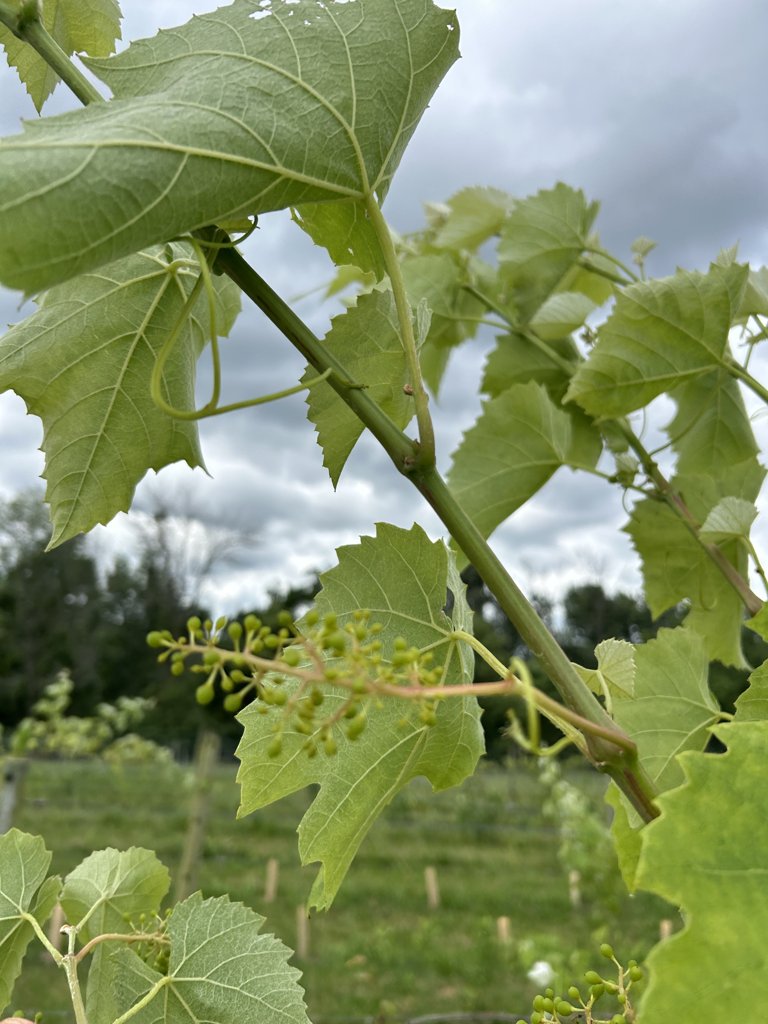
Berries visible: 101
Grape clusters: 3